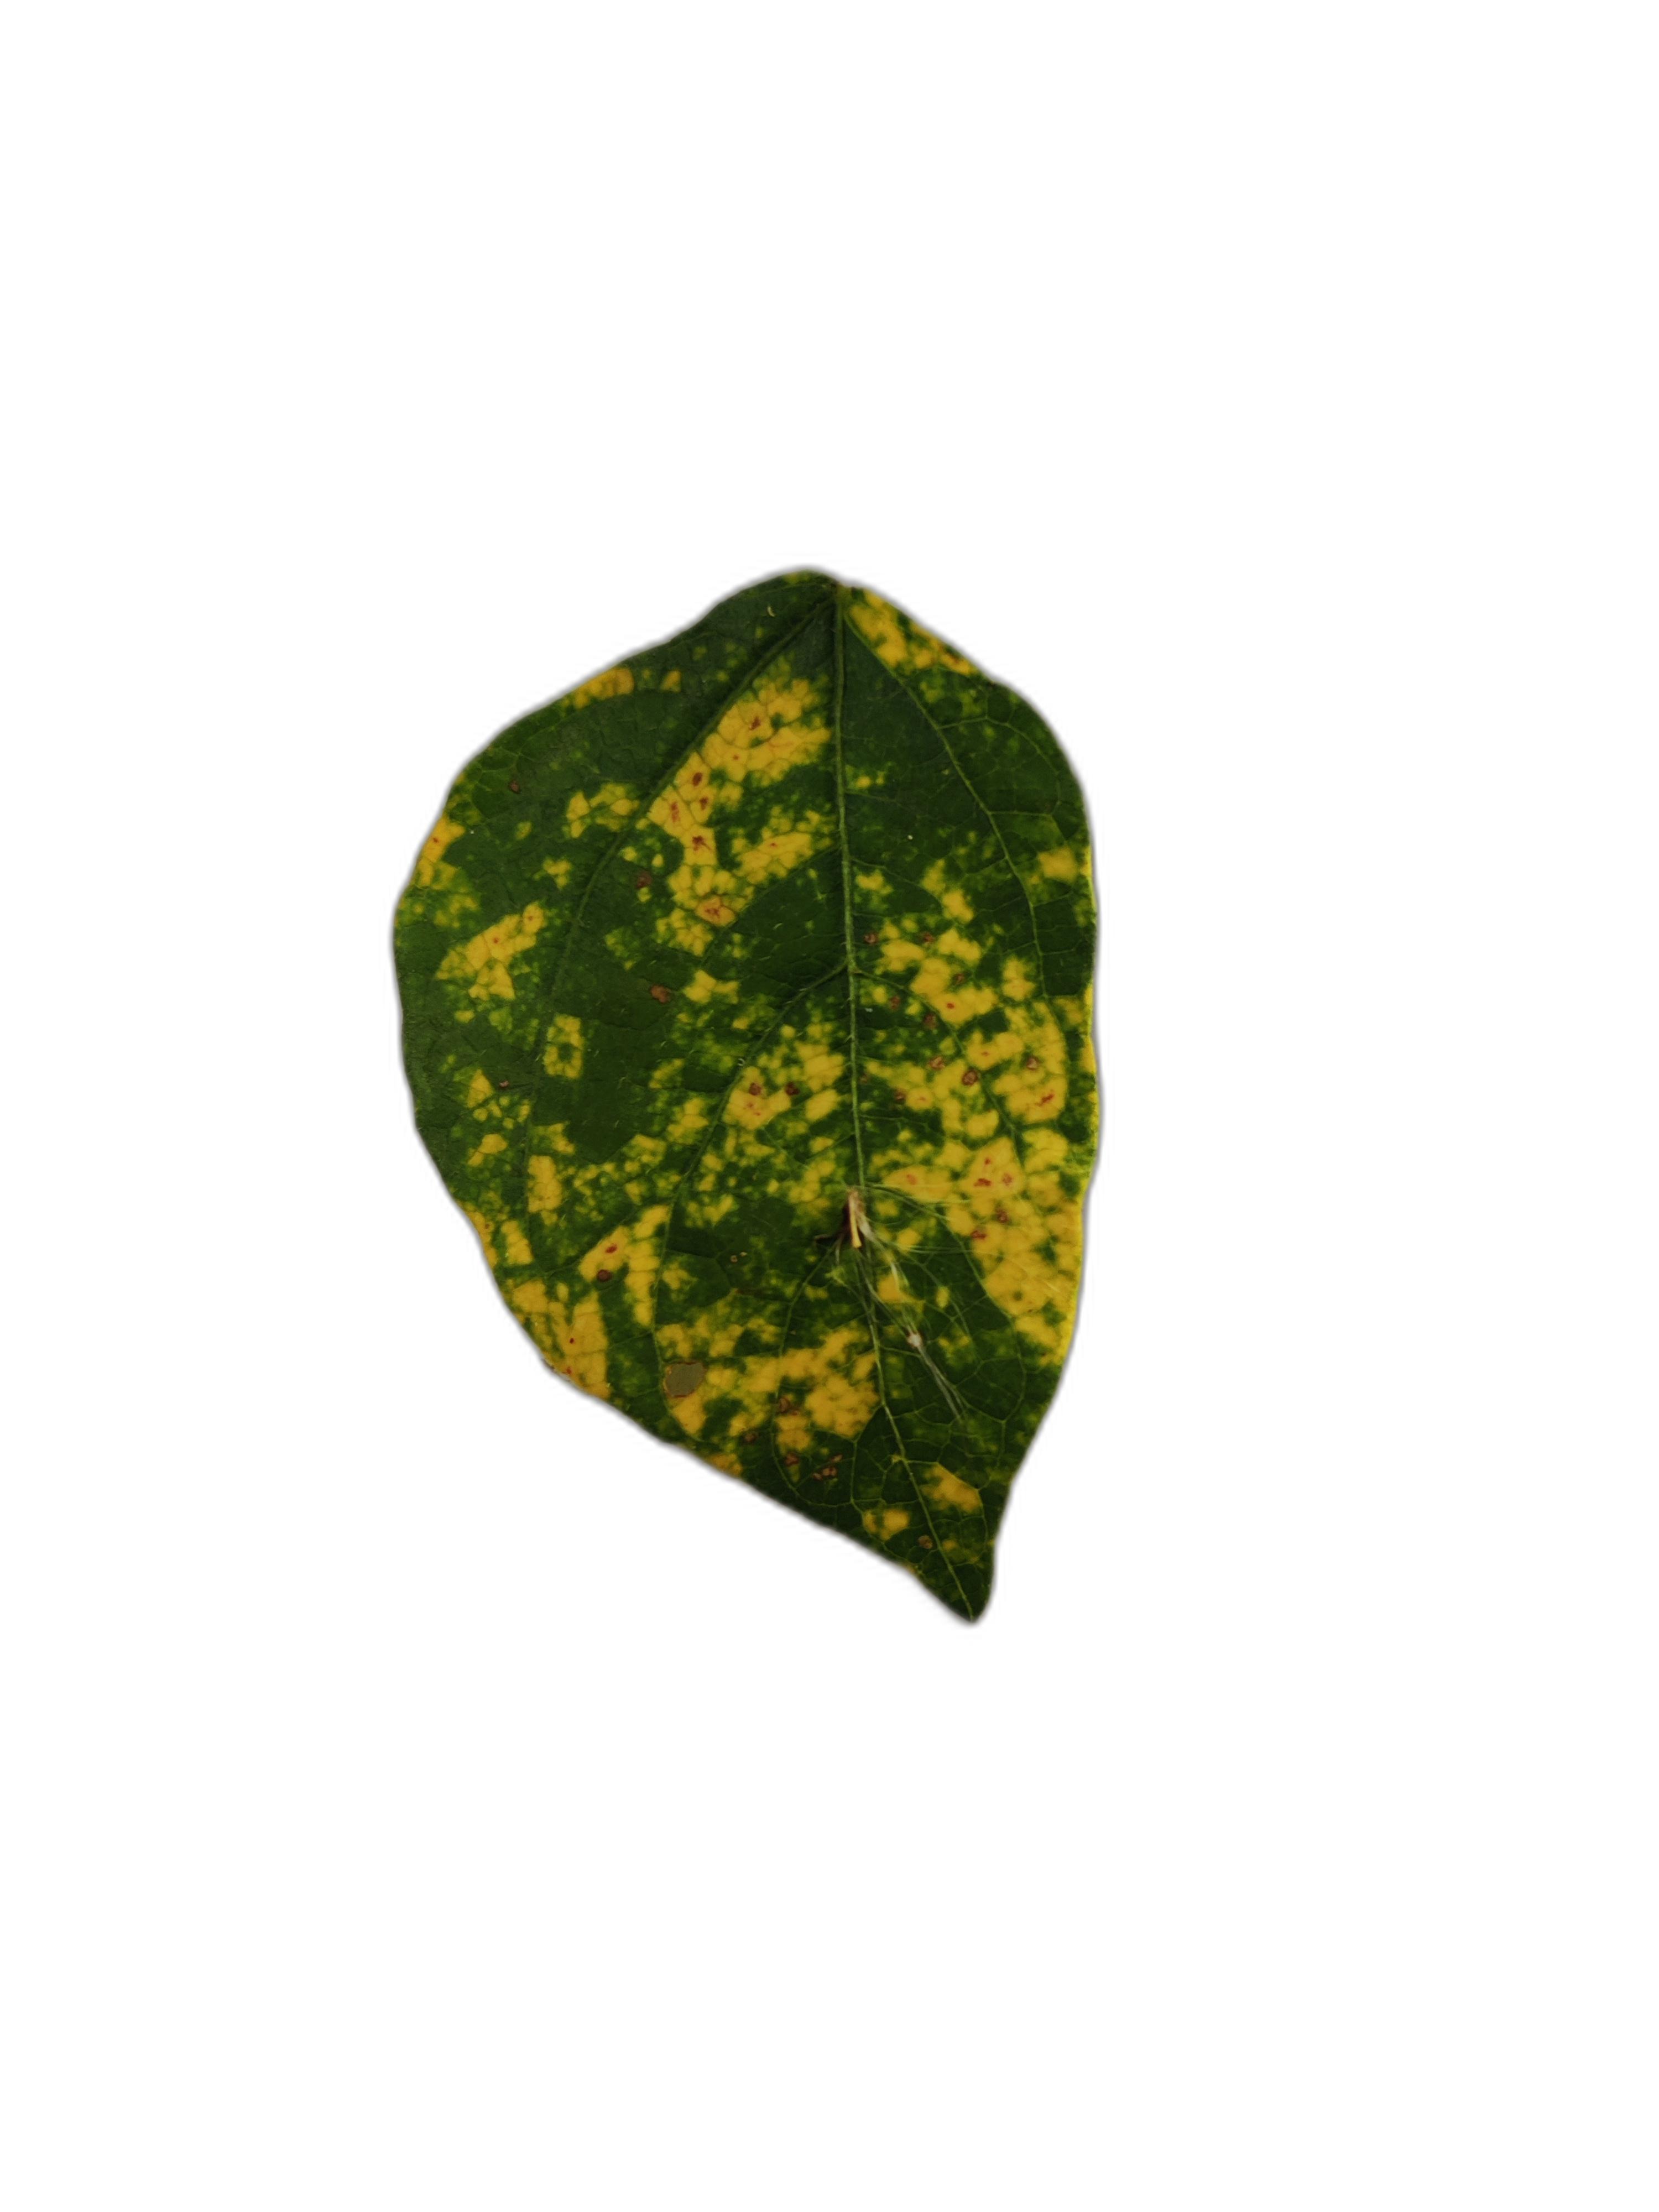
Label: Yellow Mosaic